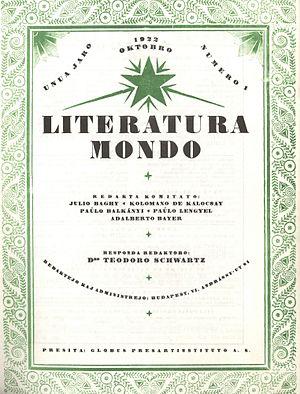
Literatura Mondo, soit en français Un monde de littérature, fut entre les deux guerres mondiales la plus importante revue littéraire en espéranto.